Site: brandenburg
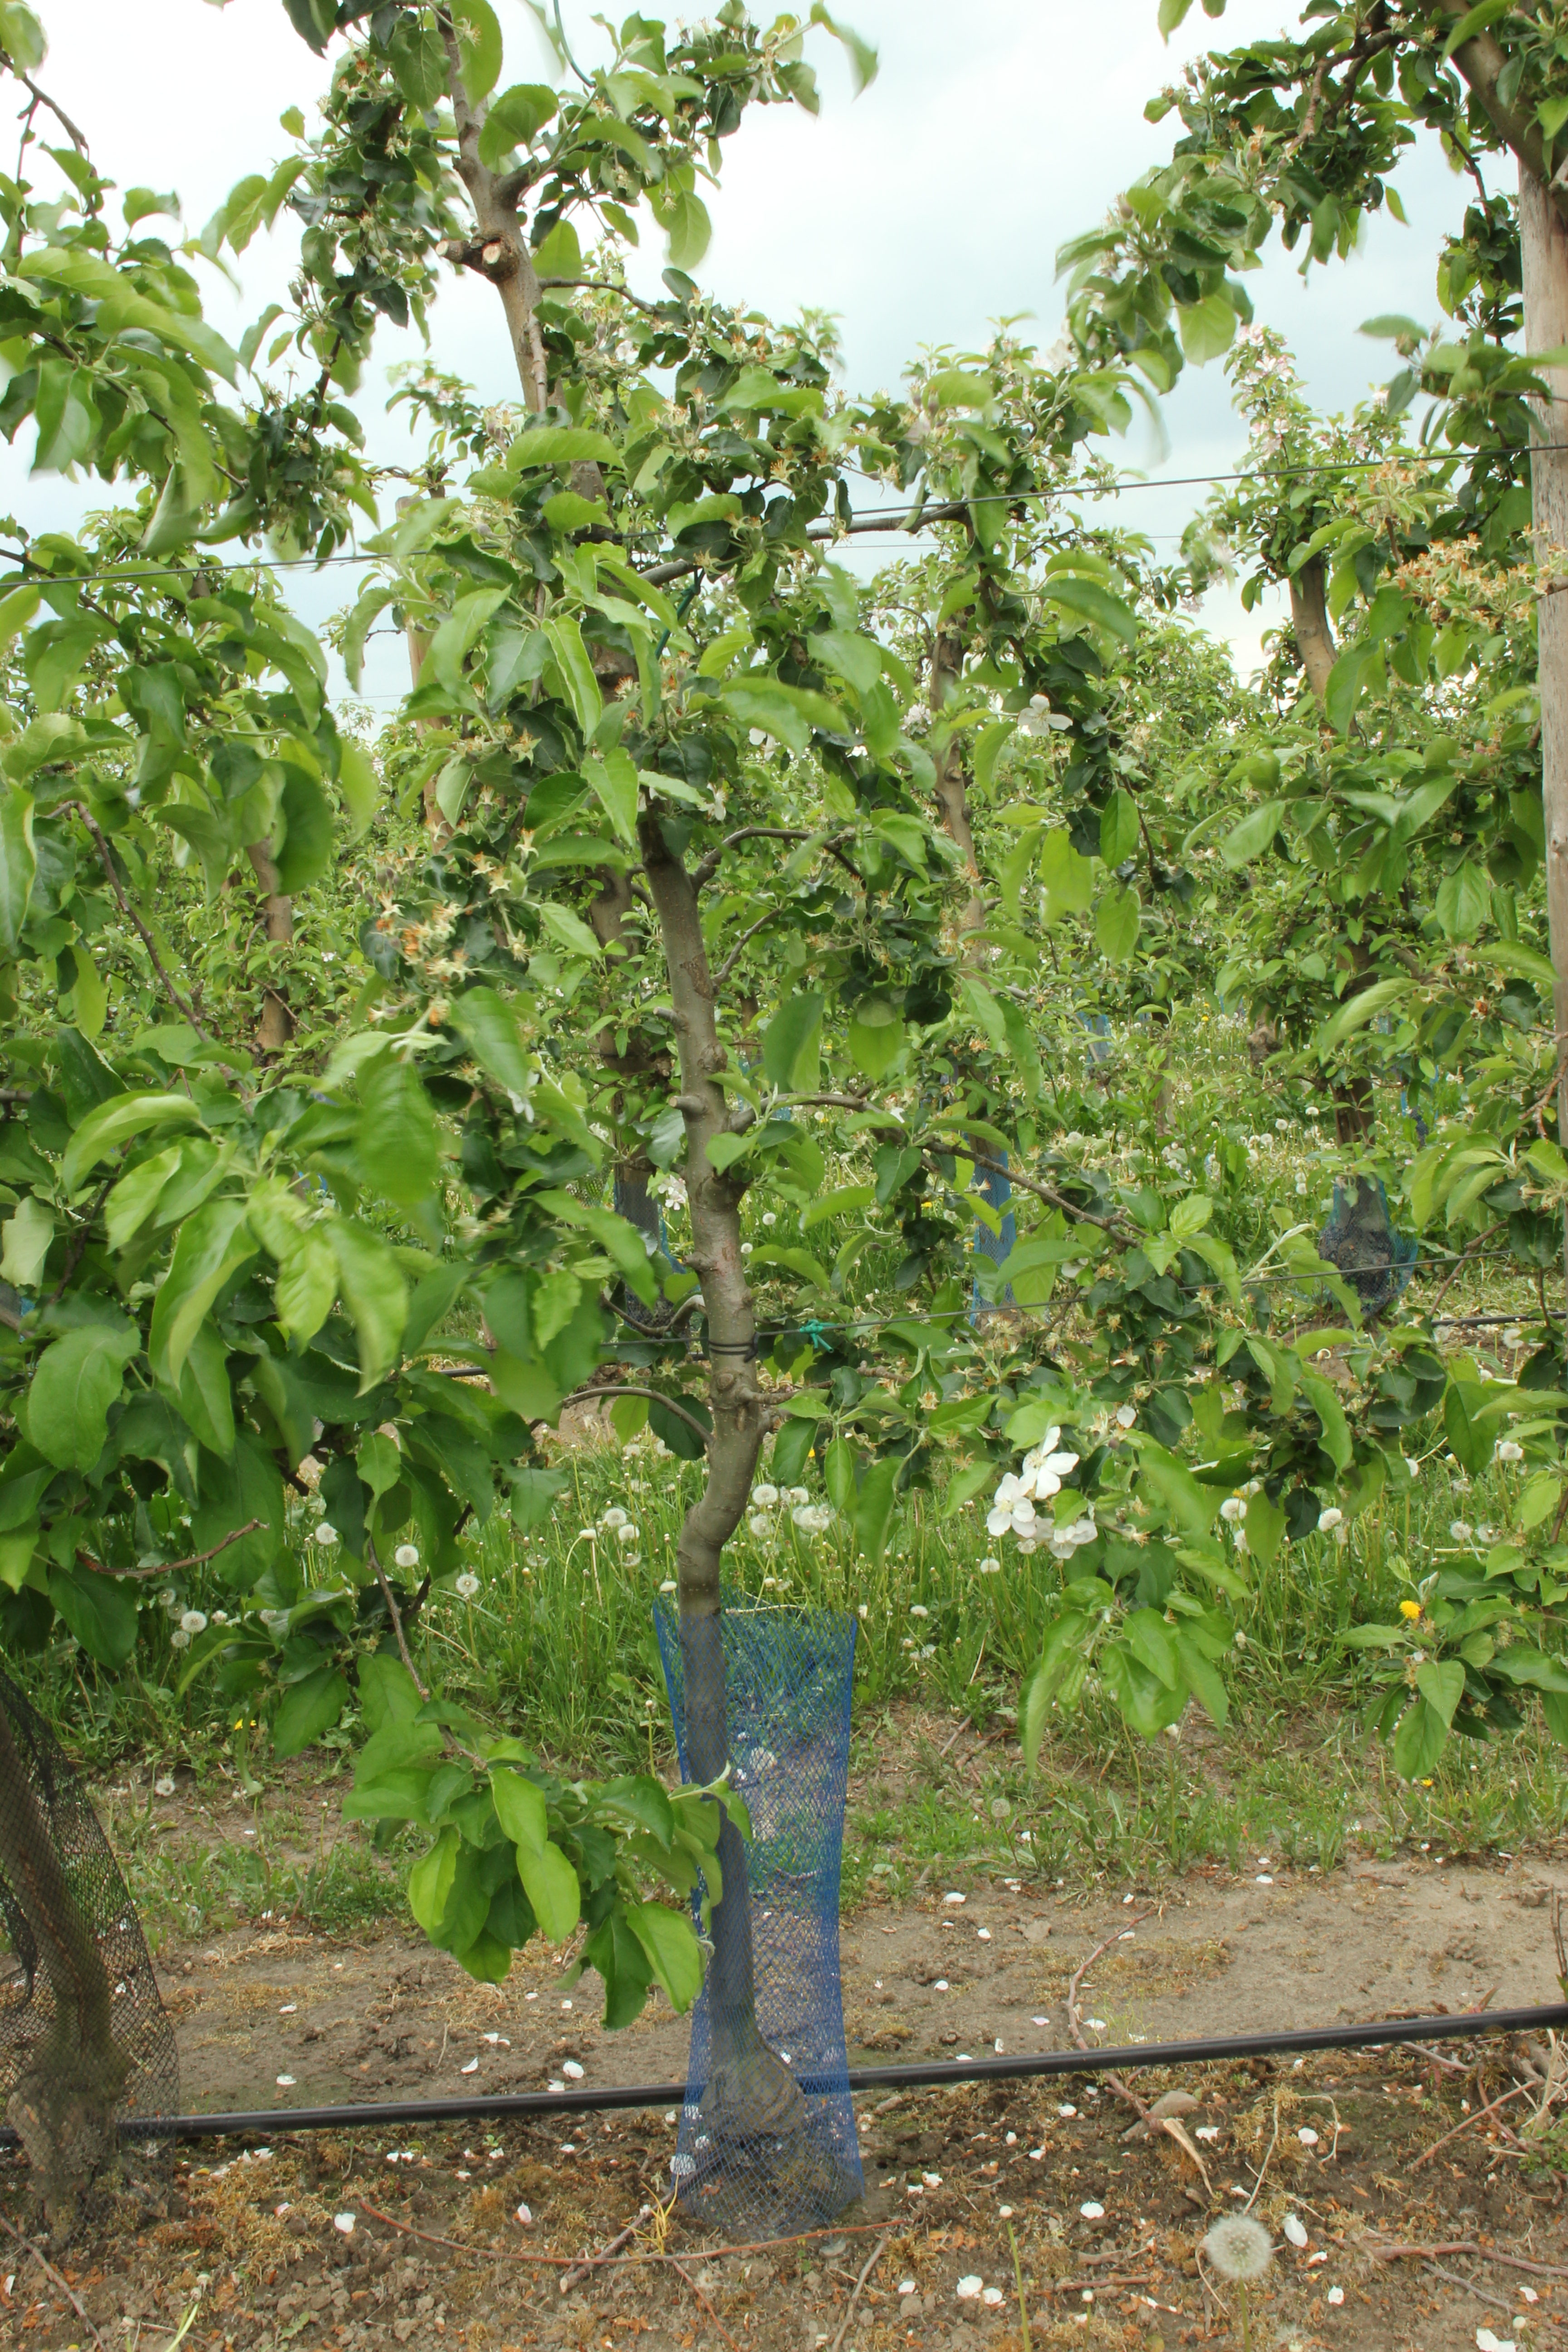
Growth stage (BBCH 67): Flowering